History of Palm Beach County, Florida

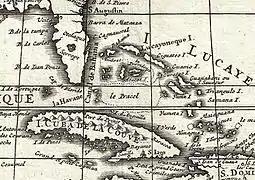
A 1708 map showing Florida, the Bahamas, and much of the Greater Antilles

Approximately 12,000 years ago, Native Americans began migrating into Florida. The earliest tribes that settled in or near modern-day Palm Beach County included the Ais, Calusas, Jaegas, Mayaimis, and Tequestas. University of Florida professor John Mann Goggin in the 1940s and 1950s documented 42 archaeological sites in Martin and Palm Beach counties indicating the presence of indigenous peoples, while Bob Carr of the Archaeological and Historical Conservancy updated Goggin's survey in 2004. Major sites include the Belle Glade mound; Big Gopher and Big Mound City, to the southeast of Canal Point; Boca Raton Inlet Complex; Boynton Cave; Boynton Mound Complex, near the Loxahatchee National Wildlife Refuge; Guest Mound Complex in Palm Beach; Loxahatchee River Complex, near Jupiter; Patrician mound in South Palm Beach; Riverbend Park, which contains evidence of inhabitation dating as far back as the Paleo-Indian period, to the west of Jupiter; Riviera Complex, with one site in Riviera Beach and Palm Beach; and the Spanish River Complex in Boca Raton and Highland Beach.